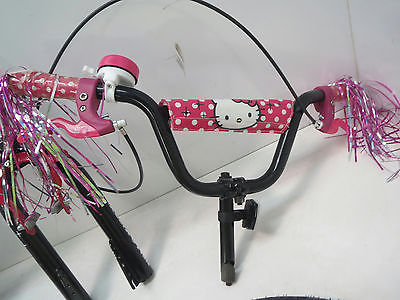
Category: bicycle